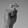
ASL letter: X